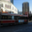
Label: streetcar